Red Line (Montreal Metro)

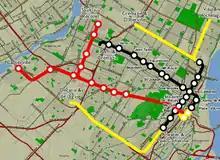
Montréal Métro 1961 project with line 3 in red and proposed extensions in yellow

The Red Line, also known as Line 3, was a proposed line of the Montreal Metro.